Scientology in Norway

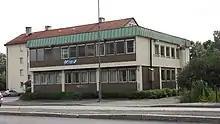
The former site of "Scientologikirken" in Grünerløkka, Oslo, as it appeared in 2013. Subsequently, the premises were vacated and the building was demolished.

The Church of Scientology in Norway is officially recognised as a non-profit corporation of the Church of Scientology, rather than a religious community. Despite an estimated 8,000 individuals having participated in Scientology-related courses in Norway, the active membership within the church is estimated around 100 members .